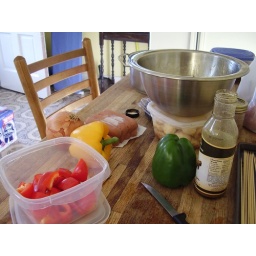
This was my view from the table while I prepared the veggie skewers. The light in Grey's kitchen was perfect!